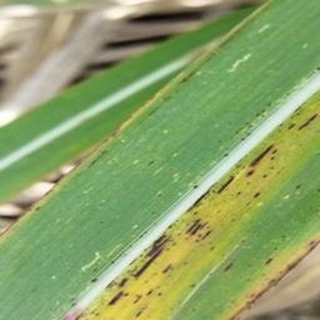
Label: sugarcane_rust